WCW Hardcore Championship

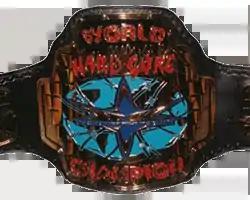
The Hardcore belt

The World Championship Wrestling (WCW) Hardcore Championship was a title in World Championship Wrestling (WCW). The title was defended in Hardcore matches, in which there were few rules and restrictions and weapons were allowed. Eventually, the rules were changed so that matches began in the backstage area but would only end by pinfall in the ring, but later were changed back to 'Falls Count Anywhere' rules. The belt was created in response to the growing popularity of hardcore wrestling in North America.